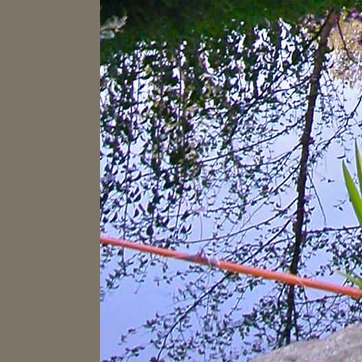
Material: water